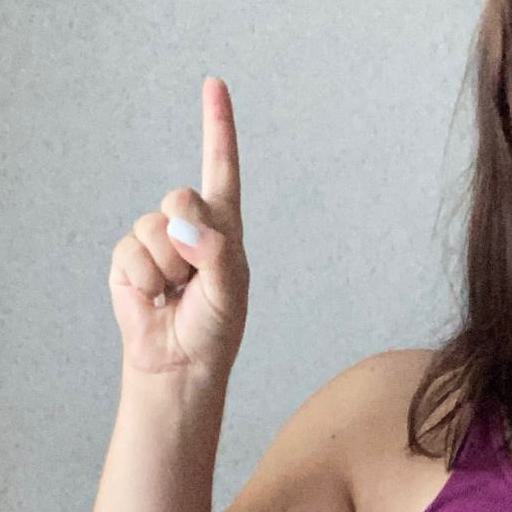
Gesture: one